James Christie the Younger

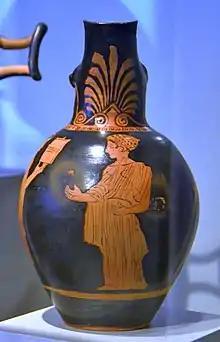
Christie considered "the Etruscan vases with red figures upon a black ground" as proof of his thesis that the vases began as representations of "transparent figures" used in religious plays.

Christie befriended the prominent classical collector Charles Towneley, who encouraged him in the study of Etruscan vase painting. The product of this study was "A Disquisition upon Etruscan Vases" (1806), printed privately and anonymously, and later republished as "Disquisitions upon the painted Greek Vases" (1825) under his name, with several sections expanded. The book attempted to prove the origins of the vase's figures in the Eleusinian Mysteries, speculating that the vases were representations of puppets used in religious plays, in which "dark superficies, in which transparent figures were placed," or "opake figures, moved behind a transparent canvas," were used, and that vase painters were hired to "trace [...] these phantasmagoric shadow projections" as funerary memorials for cult initiates. Additionally Christie created a Linnaean system of classification for these vases, now "generally regarded as his more lasting contribution" according to Noah Heringman. The 1810 "The Monthly Review" assessed Christie's book favourably as "highly interesting to the classical antiquary", though the reviewer notes that it "involves a great variety of curious subjects, all bearing more or less relation to the principal point" and "presupposes in its reader so much acquaintance with the mixed character of heathen mythology". "The Gentleman's Magazine" was equally impressed, "allow[ing] every credit to the ingenuity and sagacity of Mr. Christie", though they lament that "most of the ancient vases must remain unintelligible [...] therefore, Mr. Christie succeeds in some instances and fails in others, [and] no man living can do more."